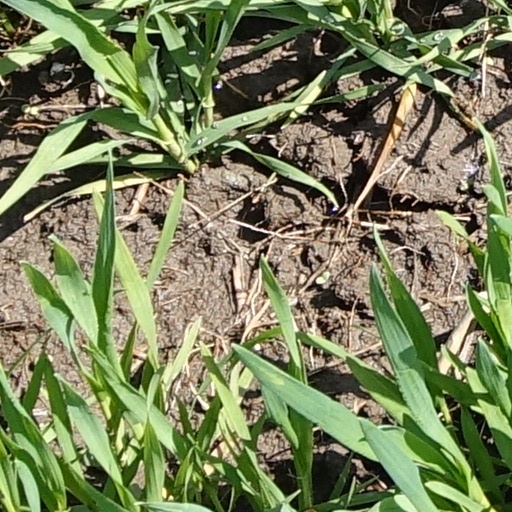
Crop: wheat